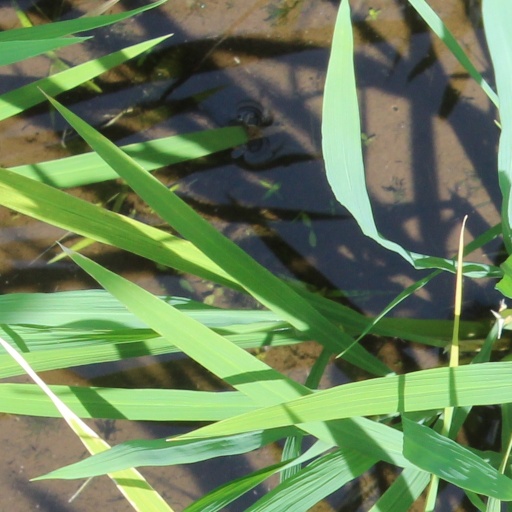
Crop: rice